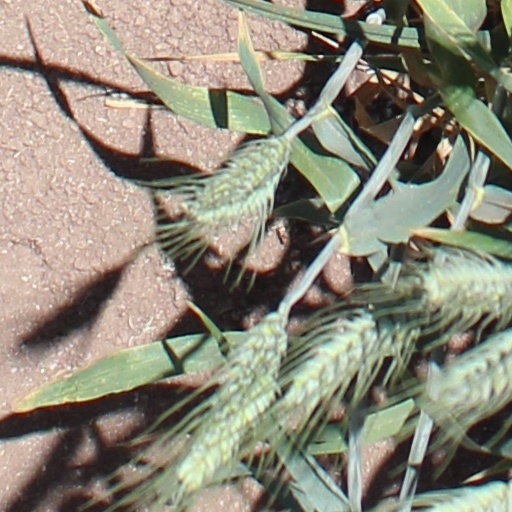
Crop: wheat